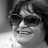
Emotion: happy